Battle of Boffalora

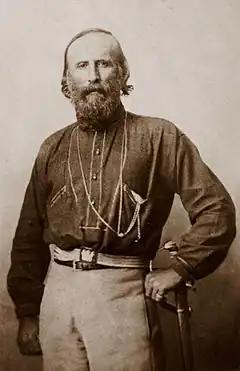
Giuseppe Garibaldi led his volunteers to major victories against vastly-superior Austrians, such as the battles of Varese and San Fermo.

Military operations in Boffalora sopra Ticino began on 3 June when the 1st Army Corps of the imperial army commanded by field marshal lieutenant count Eduard Clam-Gallas was permanently established in the town. He had taken steps to undermine the ancient bridge located in the center of the town (dating back to 1603) with the intention of blowing it up if the French attempted to reach the Milanese across the border at Boffalora.